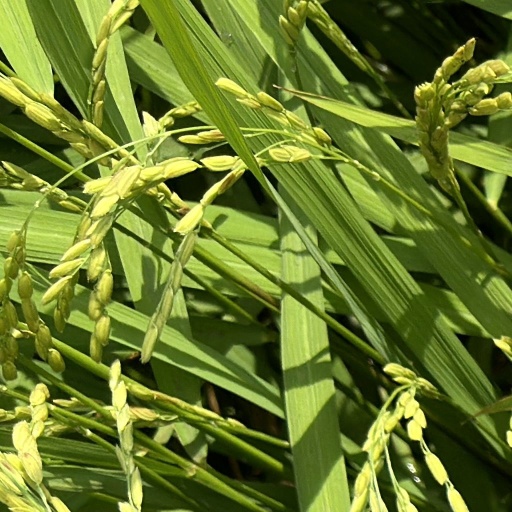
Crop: rice